Ignition (film)

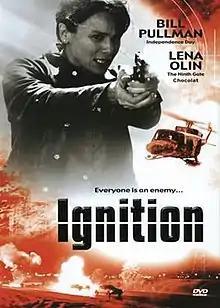

Ignition is a 2001 action film written by William Davies and directed by Yves Simoneau.